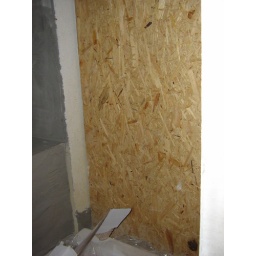
window in the bathroom again